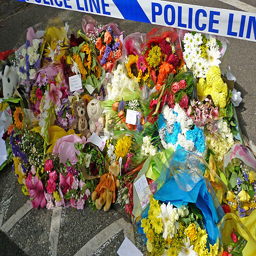
flowers left at the scene